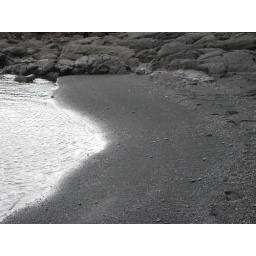
black sand beach near south point